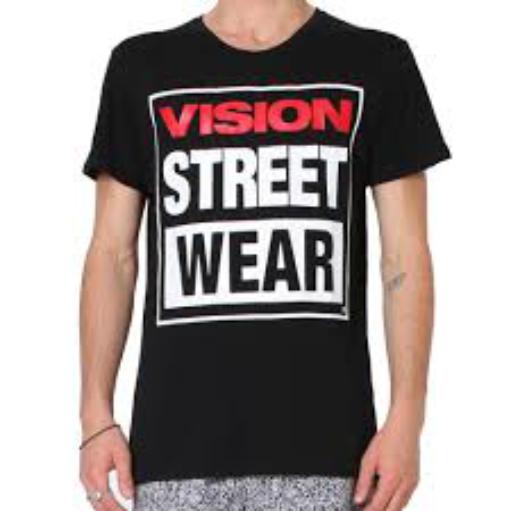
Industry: Clothes